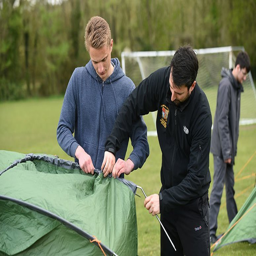
student putting up a tent , threading poll through the canvas